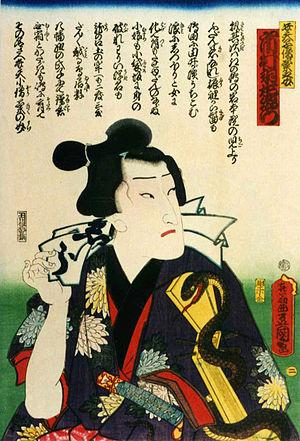
Aoto Zōshi Hana no Nishiki-e, titre sous lequel est connue la version originale et complète de la pièce, est un conte en cinq actes de la sous-catégorie shiranami-mono du genre kizewa-mono du théâtre kabuki. Écrite par Kawatake Mokuami, elle est représentée pour la première fois au théâtre Ichimura-za à Edo en mars 1862.